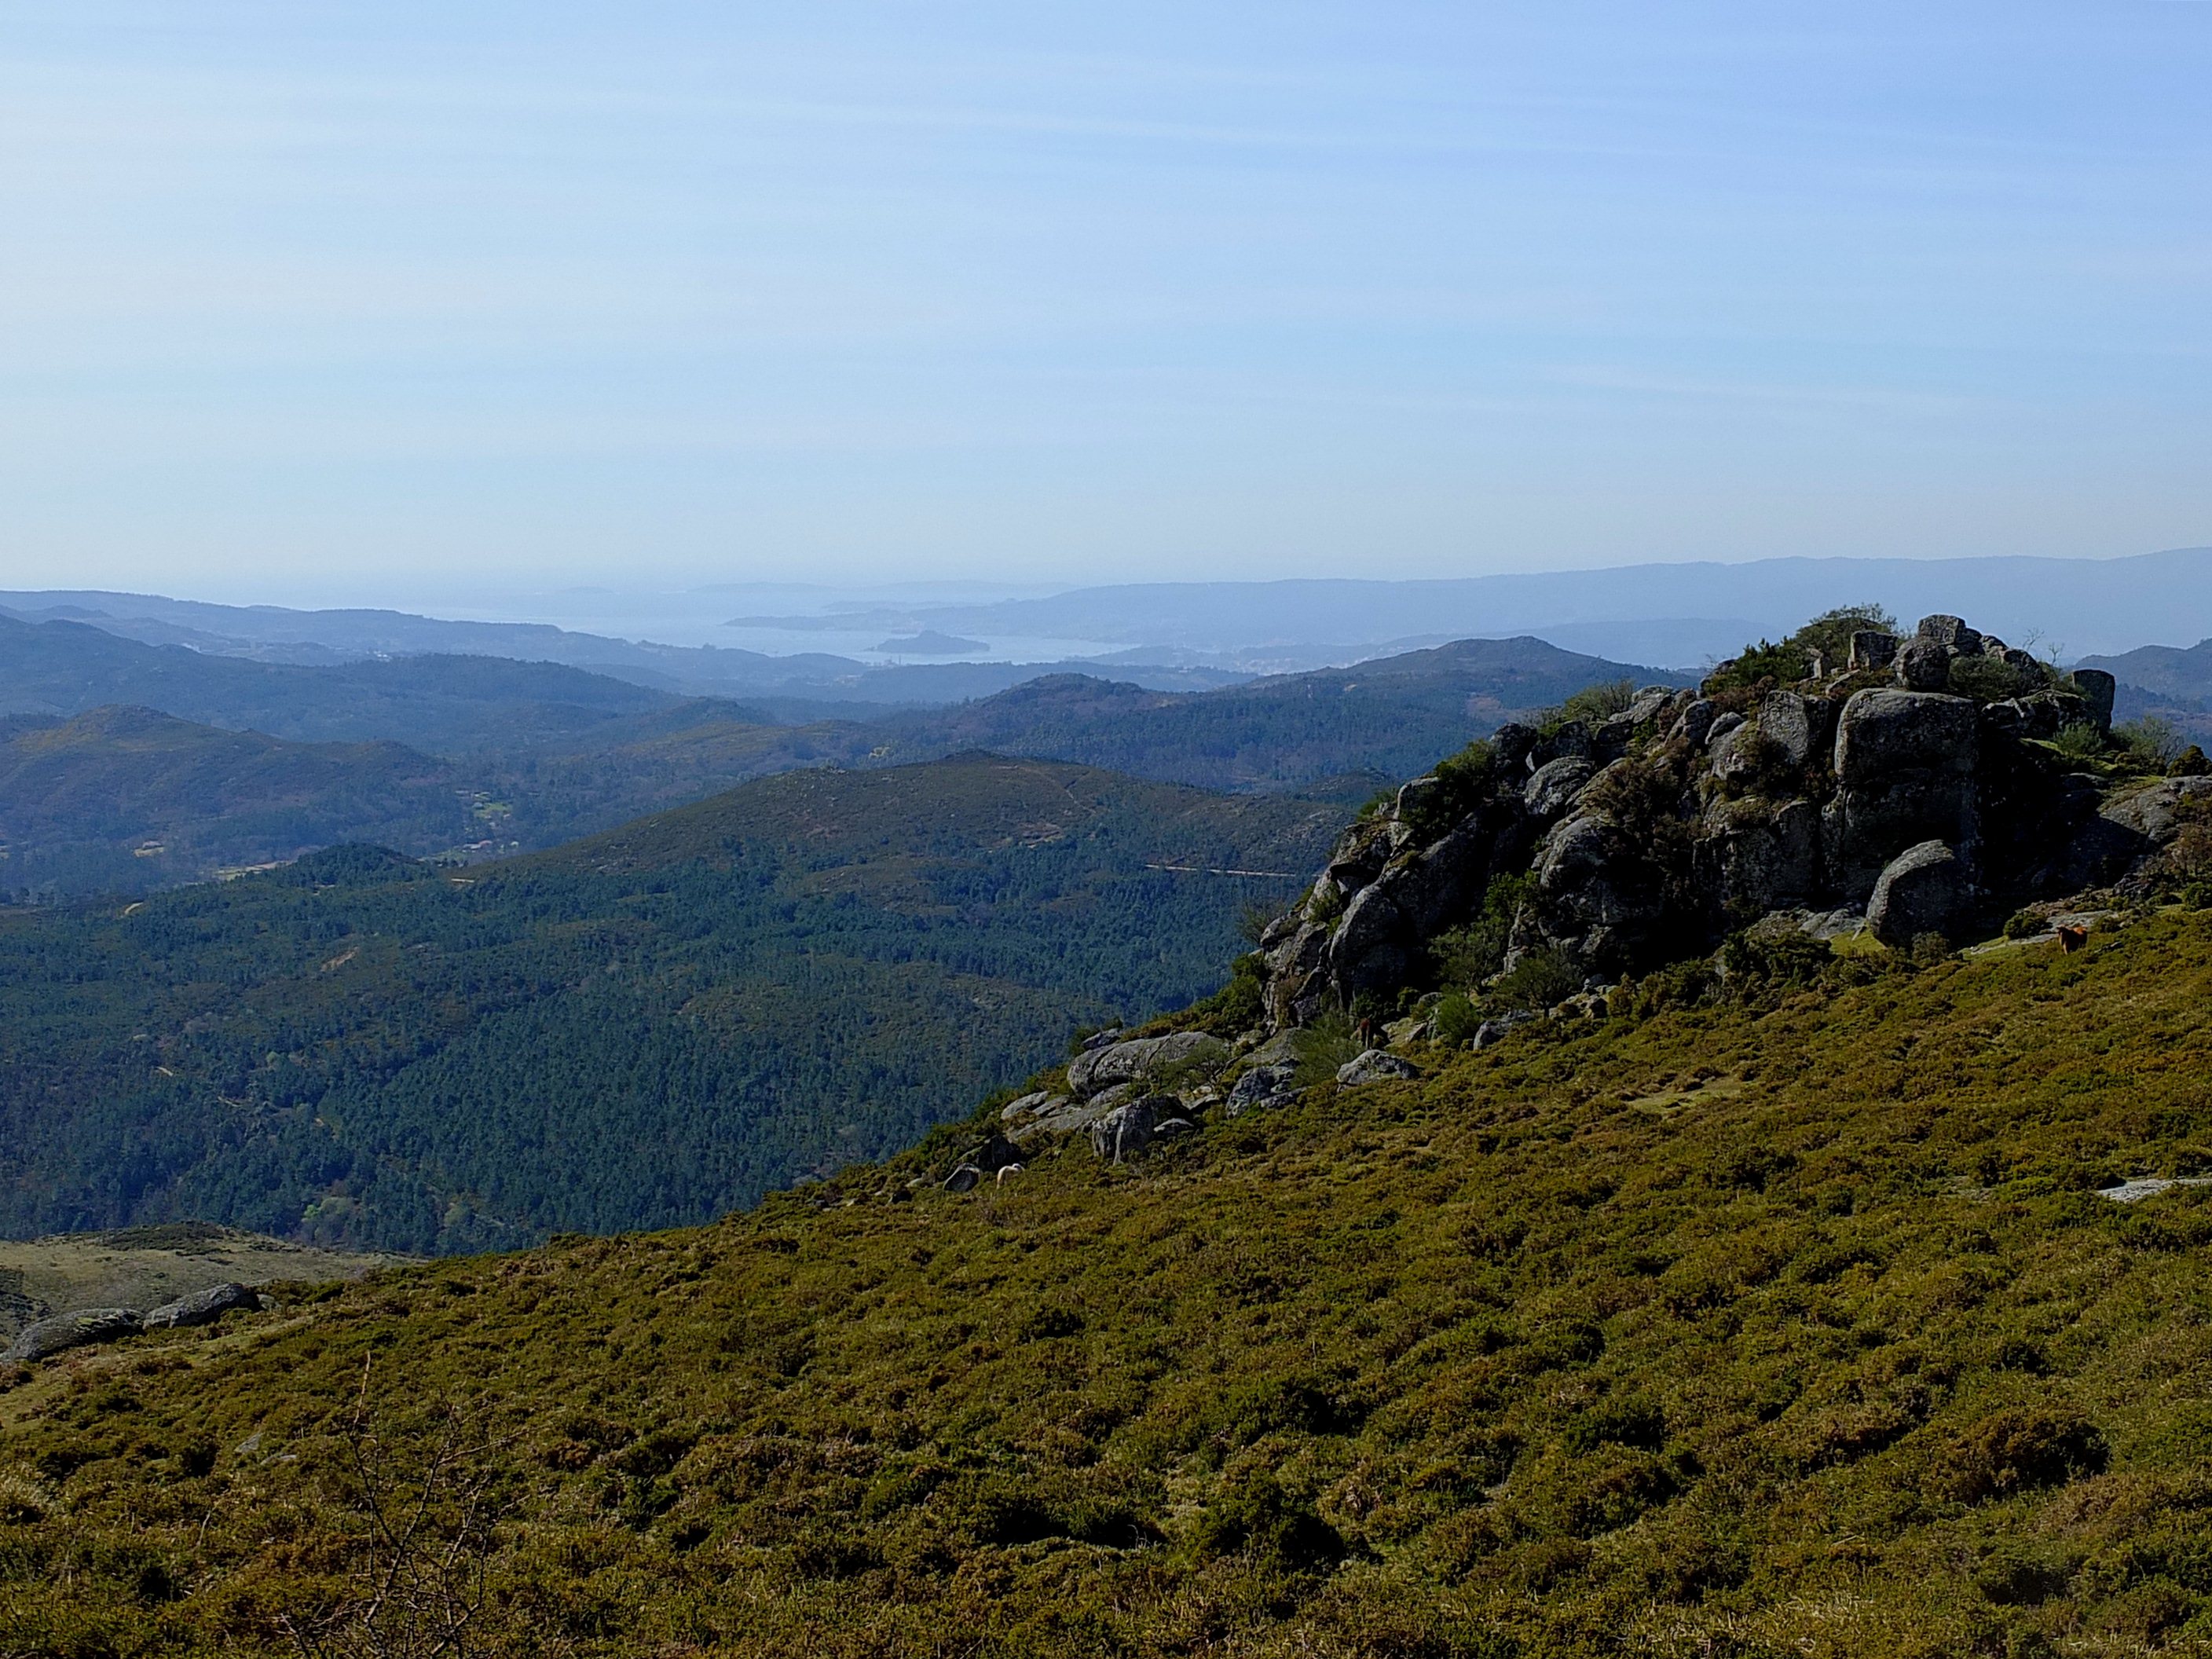
landscape, nature, rock, wilderness, walking, mountain, hiking, hill, adventure, valley, mountain range, highland, terrain, ridge, summit, spain, geology, plateau, galicia, pontevedra, paisajes, fell, espana, ggl1, gaby1, fujifilmxs1, landform, pontevedragaliciaespa a, geographical feature, mountainous landforms